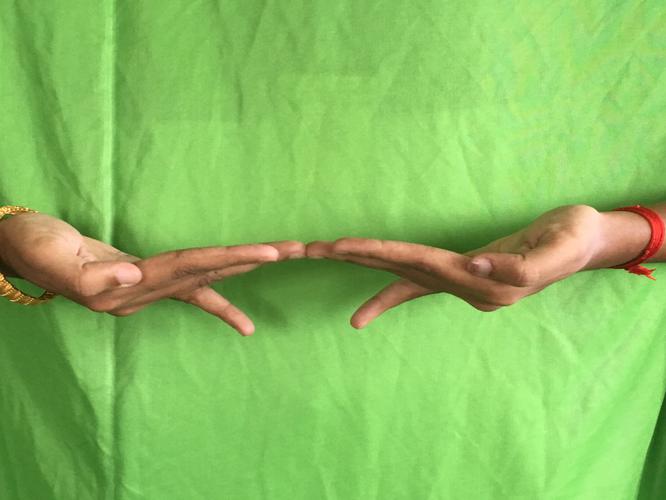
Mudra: Khatva
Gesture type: double_hand